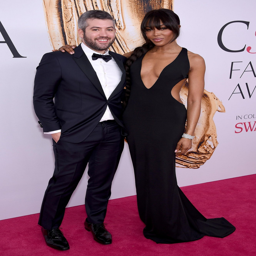
supermodel attends awards with person in a gorgeous back cut out dress designed by neo soul artist .